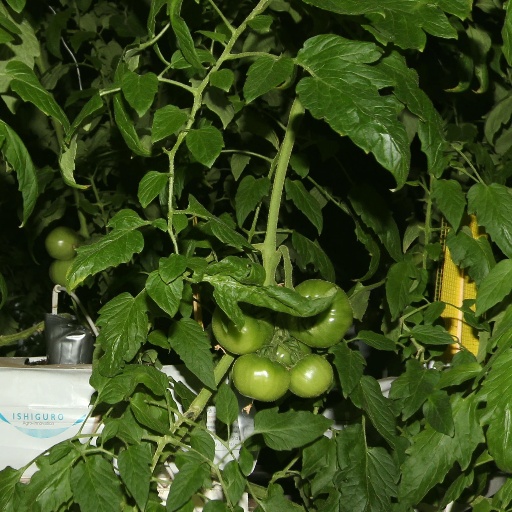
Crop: tomato